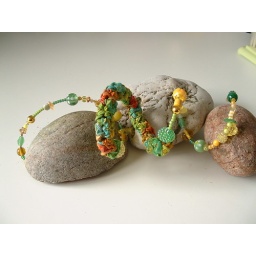
Combination Crochet &amp;amp; bead bracelet, in corporating felted beads, fimo beads, glass beads, kitchen sink etc etc